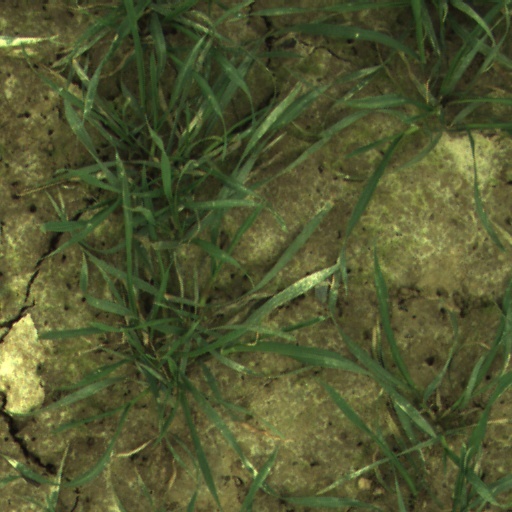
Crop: wheat